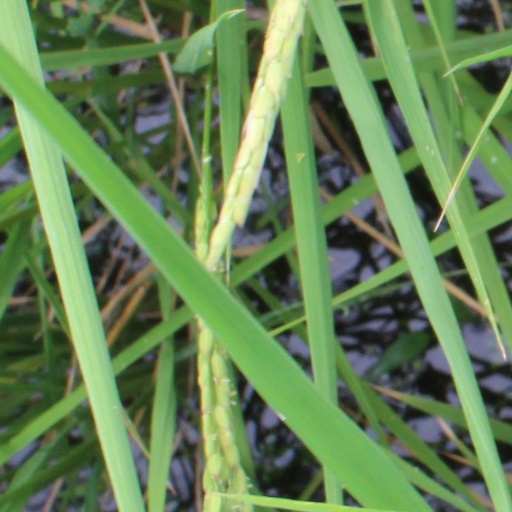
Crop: rice